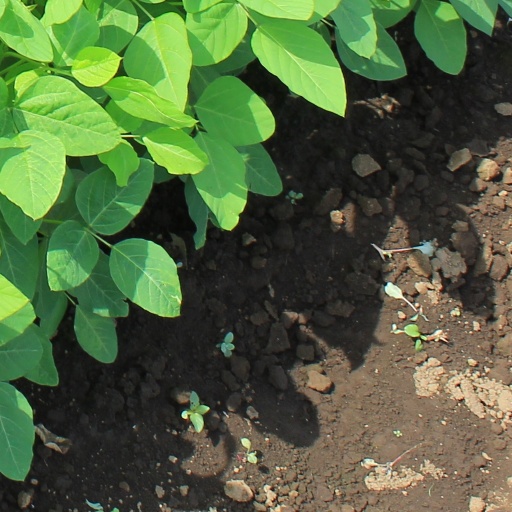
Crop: soybean